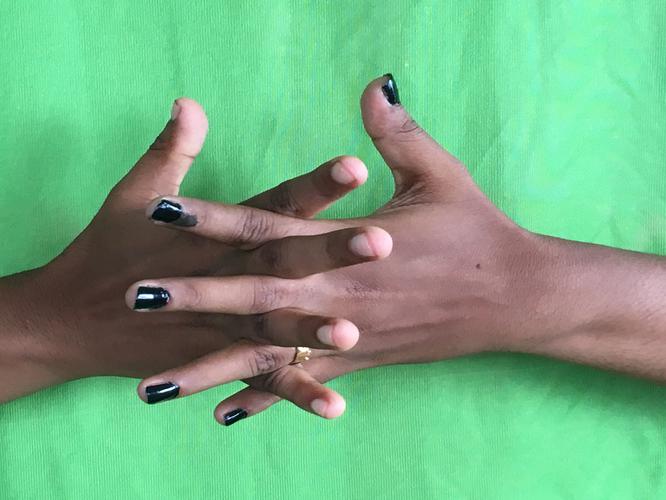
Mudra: Karkatta
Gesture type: double_hand